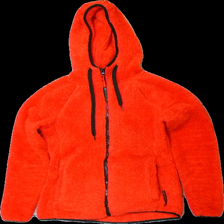
View: front
Type: Hoodie
Category: Ladies
Brand: Missing
Colors: Red, Black
Material: 100% polyester
Cut: Regular
Season: All
Stains: Major
Damage location: bottom center
Damage 2: fläck
Damage 2 location: middle center
Price range: <50
Recommended usage: Export
Description: fluffig hoodie med dragkedja, fläck fram